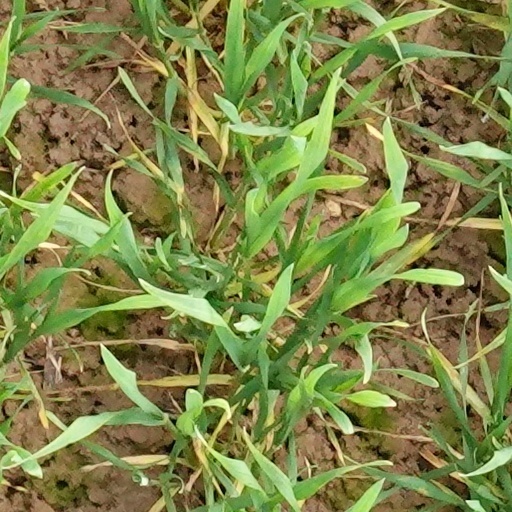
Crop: wheat